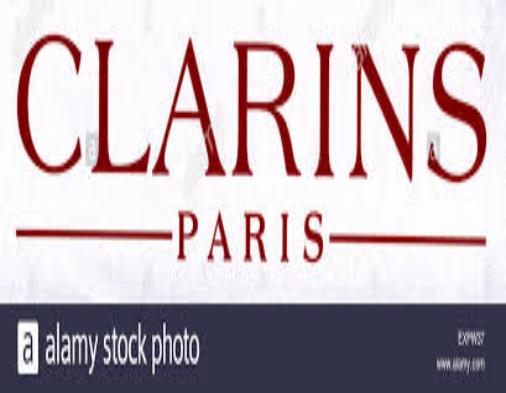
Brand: clarins
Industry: Necessities